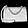
Label: Bag